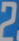
Number: 2